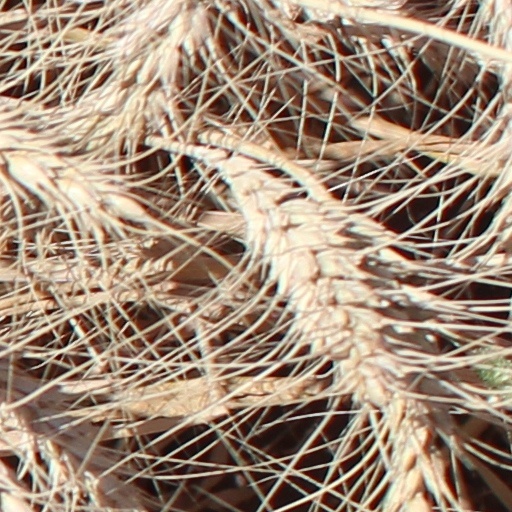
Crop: wheat